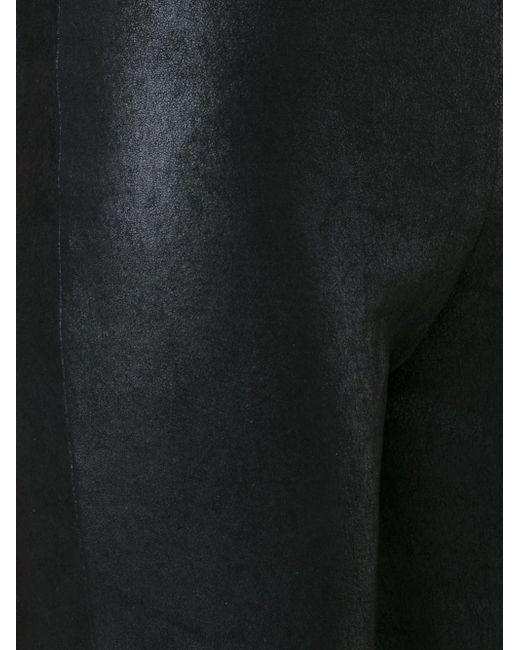
schwarzes Leder, dicker Stoff, glänzendes Material